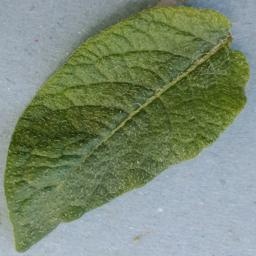
Etiqueta: Sana